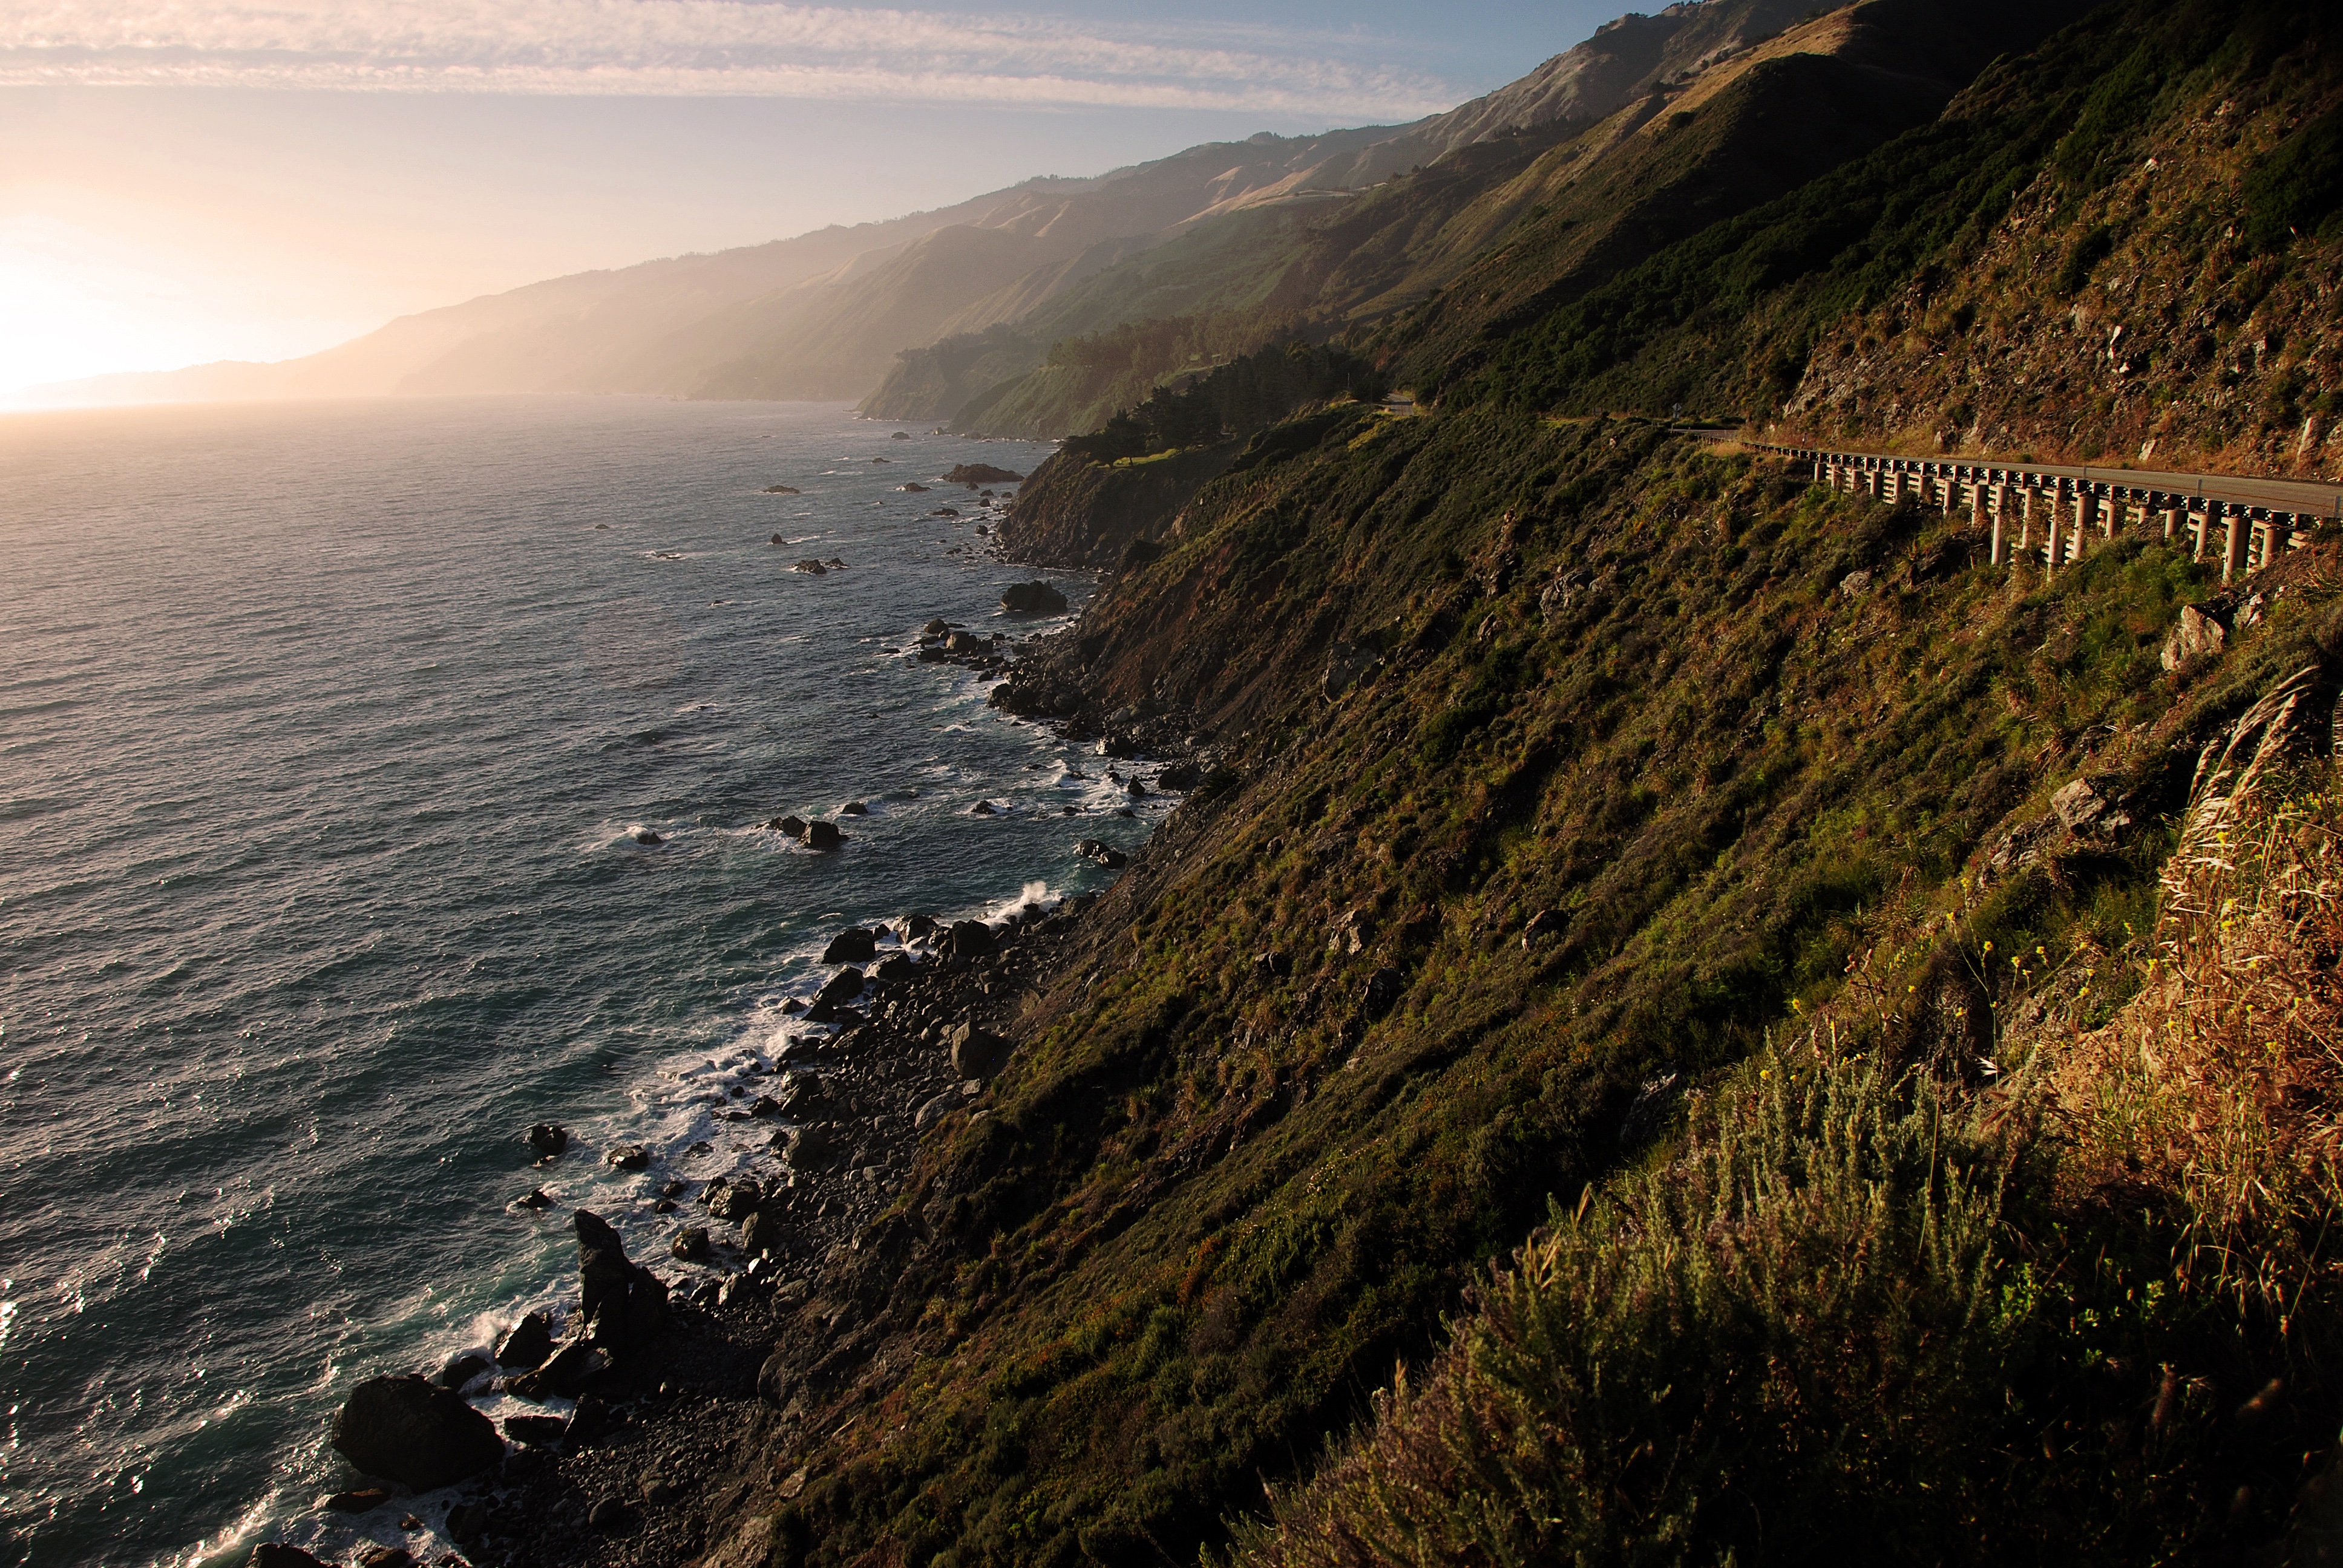
beach, landscape, sea, coast, nature, rock, ocean, horizon, mountain, morning, hill, shore, wave, cliff, bay, terrain, ridge, body of water, loch, cape, landform, aerial photography, geographical feature